Blandford Forum

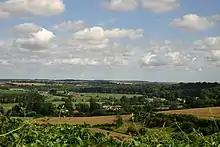
The Stour Valley immediately north of the town; much of the countryside around Blandford is designated as an Area of Outstanding Natural Beauty

For electoral purposes on the town level Blandford is divided into four electoral wards: Blandford Central, Blandford Hilltop, Blandford Langton St.Leonards and Blandford Old Town. A fifth ward, Riversdale and Portman, covers Bryanston and Blandford St Mary west of the river; these are not within the parish of Blandford, but the town's built-up area extends into Blandford St Mary parish. In national parliamentary elections these five wards are joined with 22 others that together elect the Member of Parliament for the North Dorset constituency. In town council elections Blandford's four wards together elect thirteen councillors to Blandford Forum Town Council; Blandford Central ward elects seven councillors, and the other three wards each elect three. The mayor of Blandford for 2022 - 2023 is Colin Stevens.